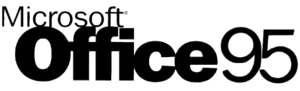
Microsoft Office 95 est une suite bureautique développée par la société informatique américaine Microsoft et commercialisé le 24 août 1995. Cette suite a été développée spécifiquement pour système d'exploitation Windows 95. Elle succède à la suite bureautique Microsoft Office 4.3 et est remplacée par la suite Microsoft Office 97.